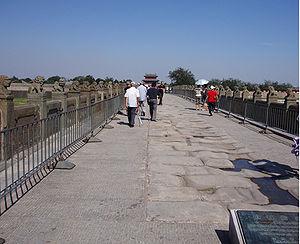
Le pont Marco-Polo, ou pont de Lugou, est un célèbre pont de pierre situé à 15 km à l'extérieur de Pékin, enjambant la rivière Yongding. Le pont de Lugou est surtout connu pour son évocation par le voyageur vénitien Marco Polo pendant son voyage en Chine au XIIIᵉ siècle, d'où l'appellation occidentale de pont Marco-Polo, et pour l'incident du pont Marco-Polo, qui marqua le début de la seconde guerre sino-japonaise.